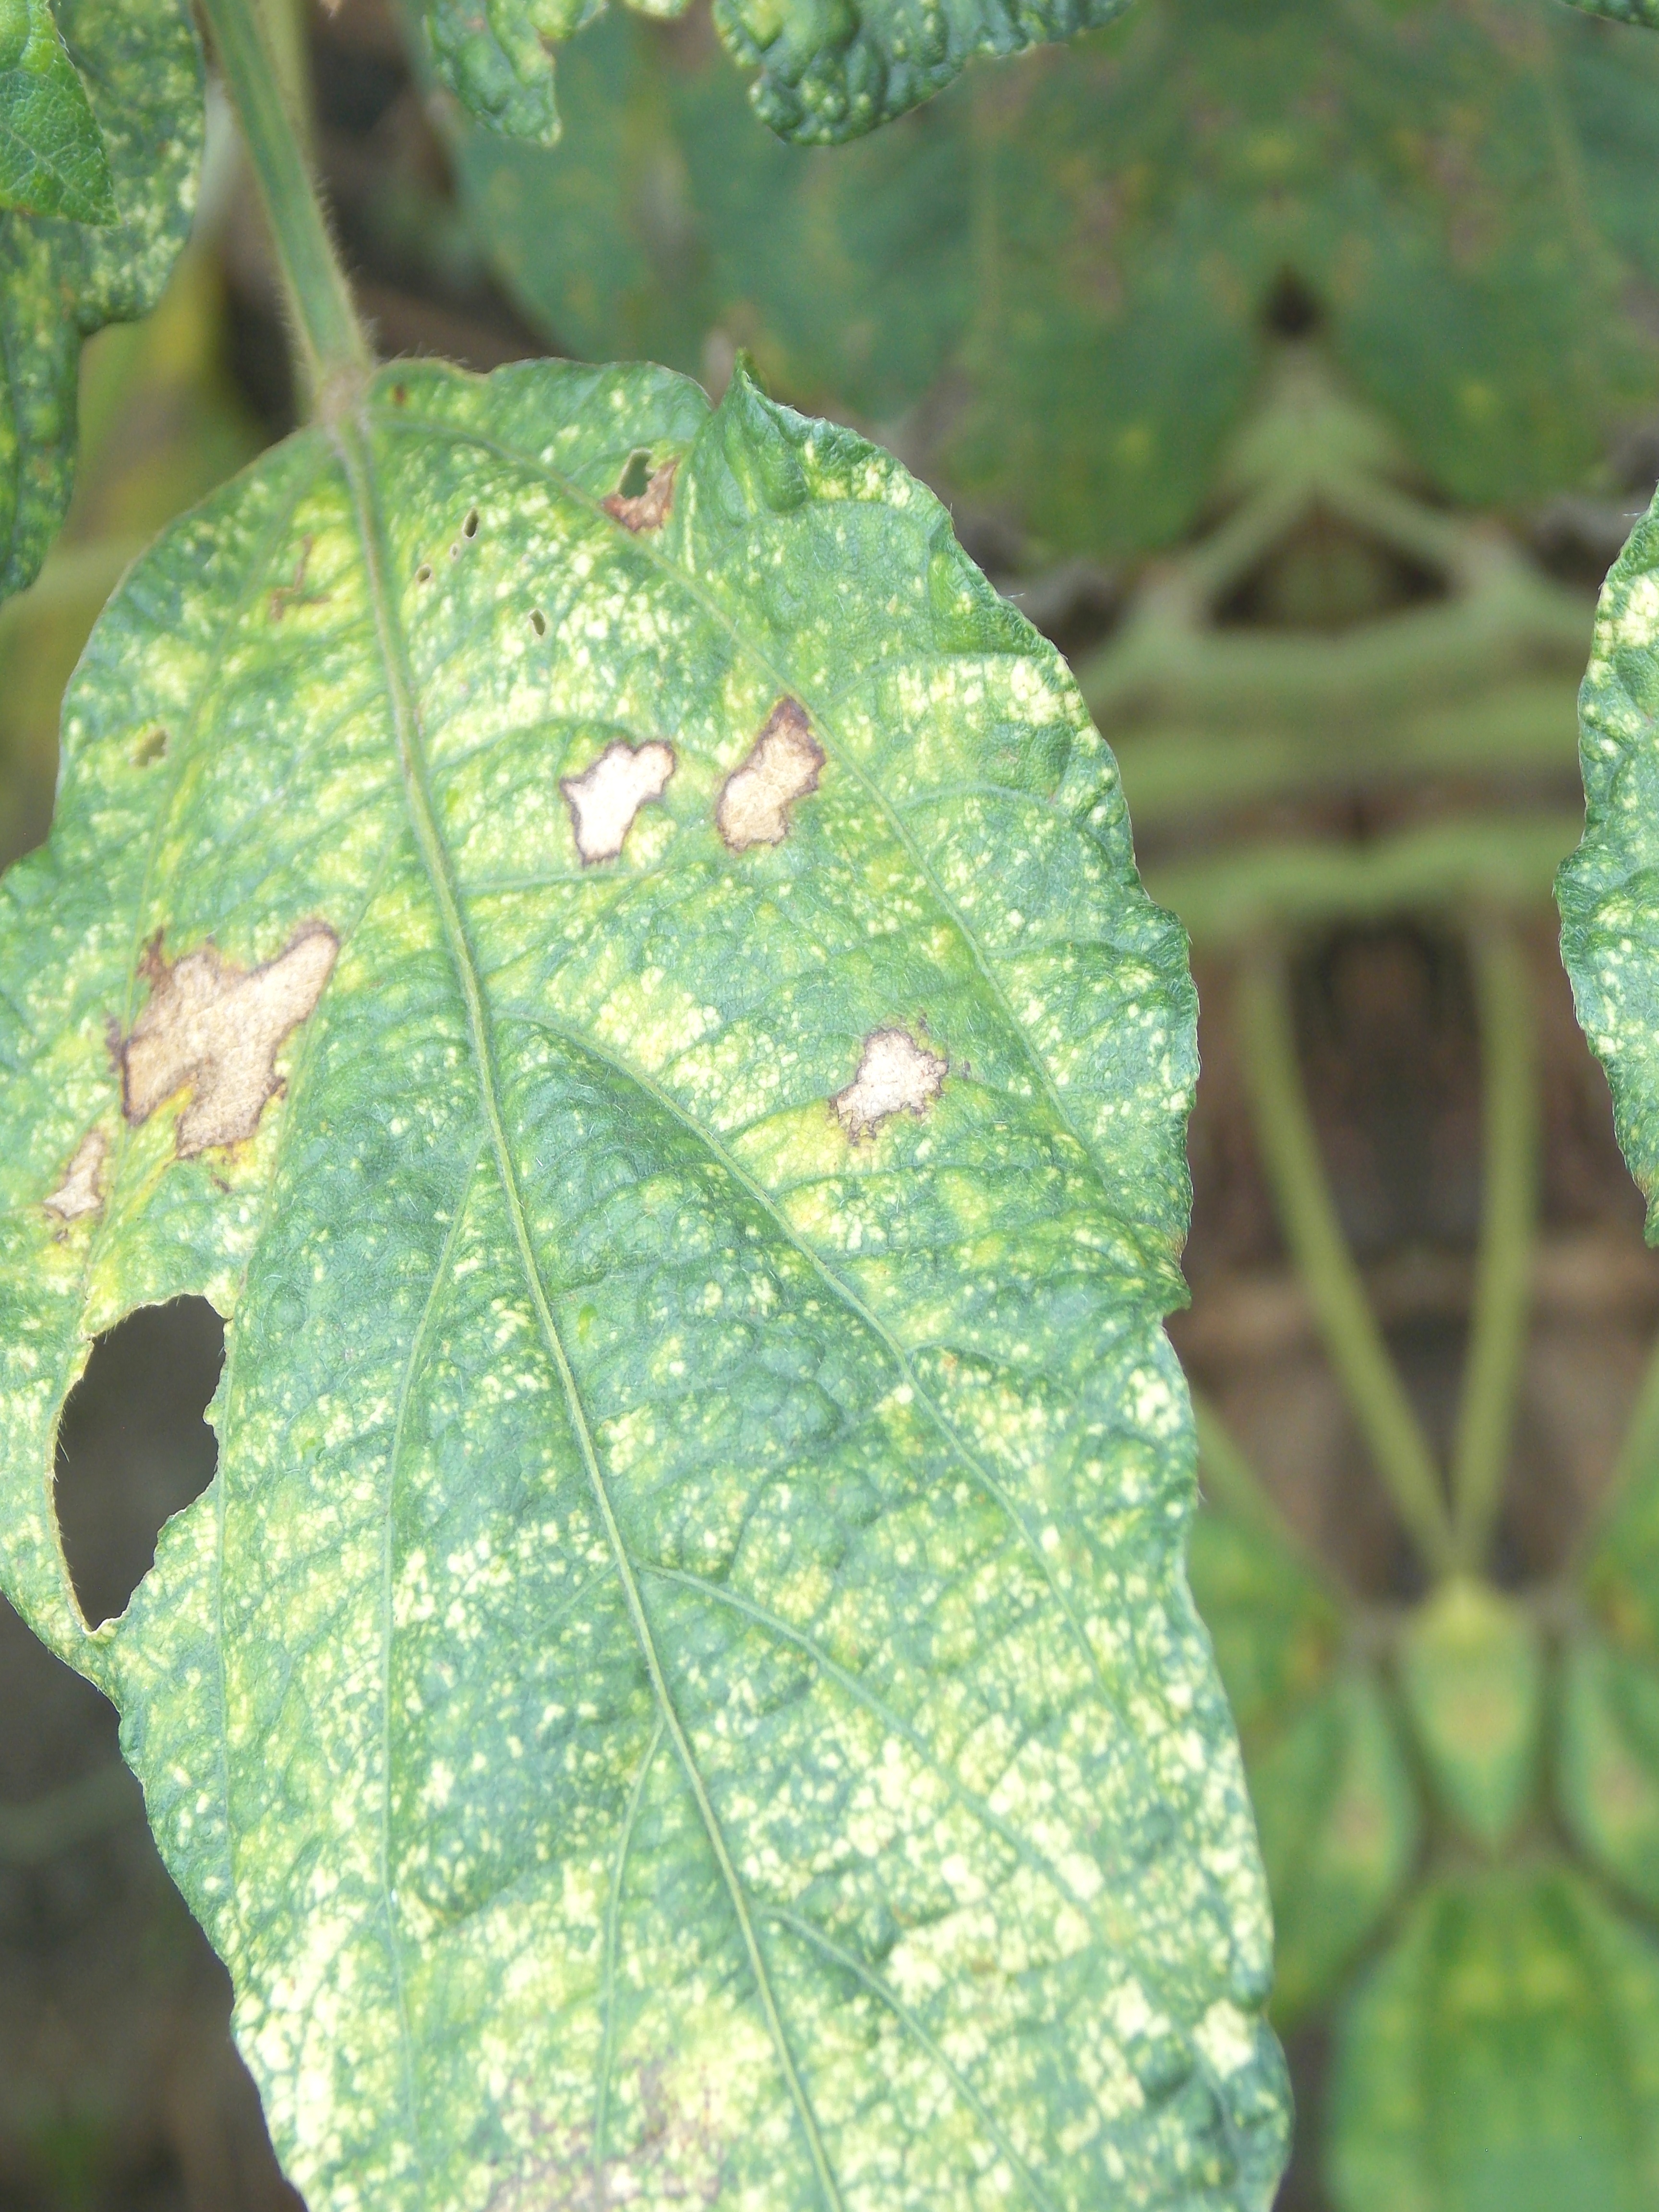
Label: Disease